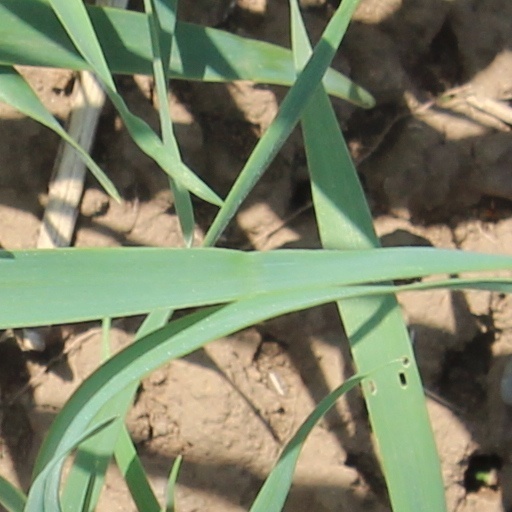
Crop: wheat